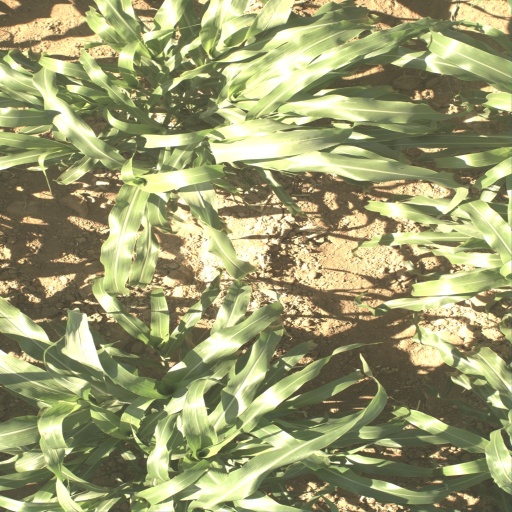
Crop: sorghum